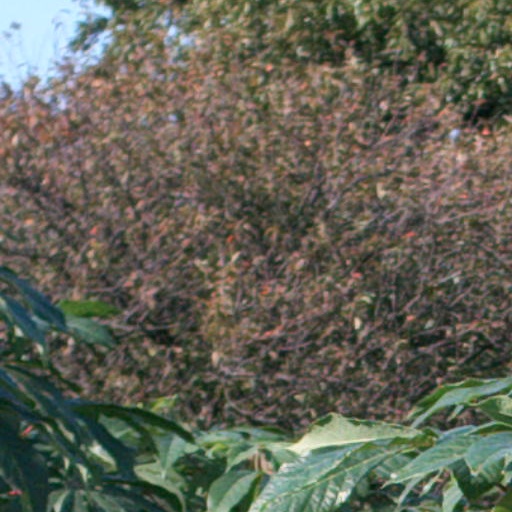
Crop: cassava